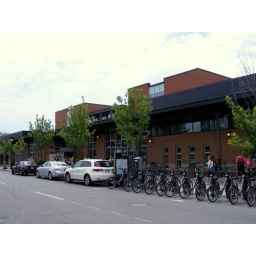
Bixi bikes lined up in front of new market building